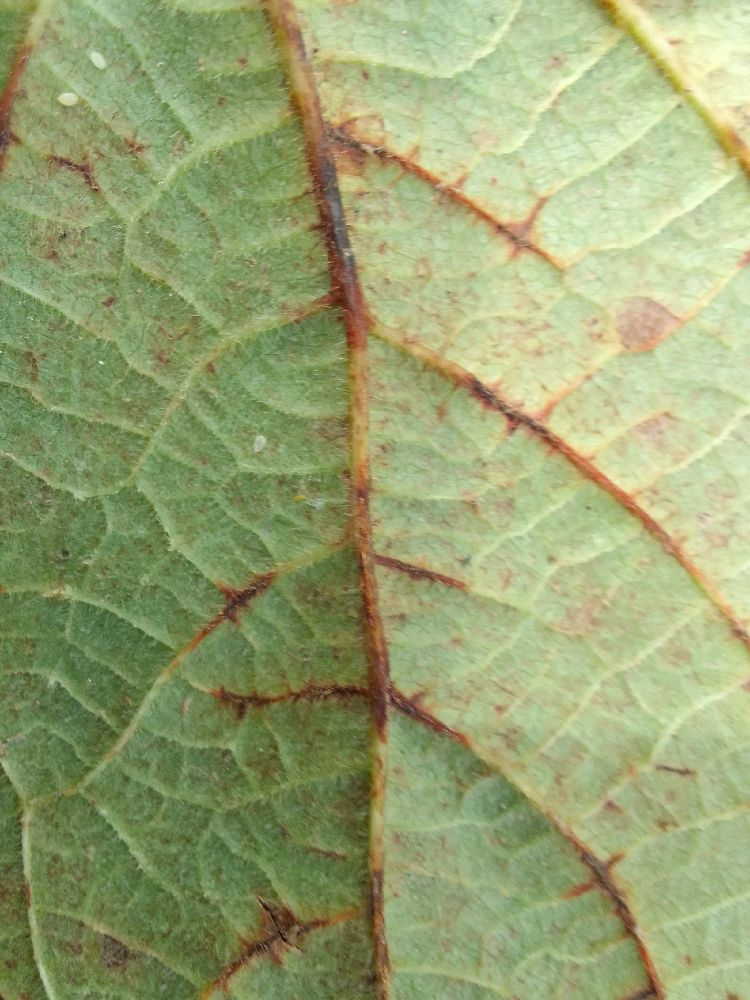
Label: anthracnose